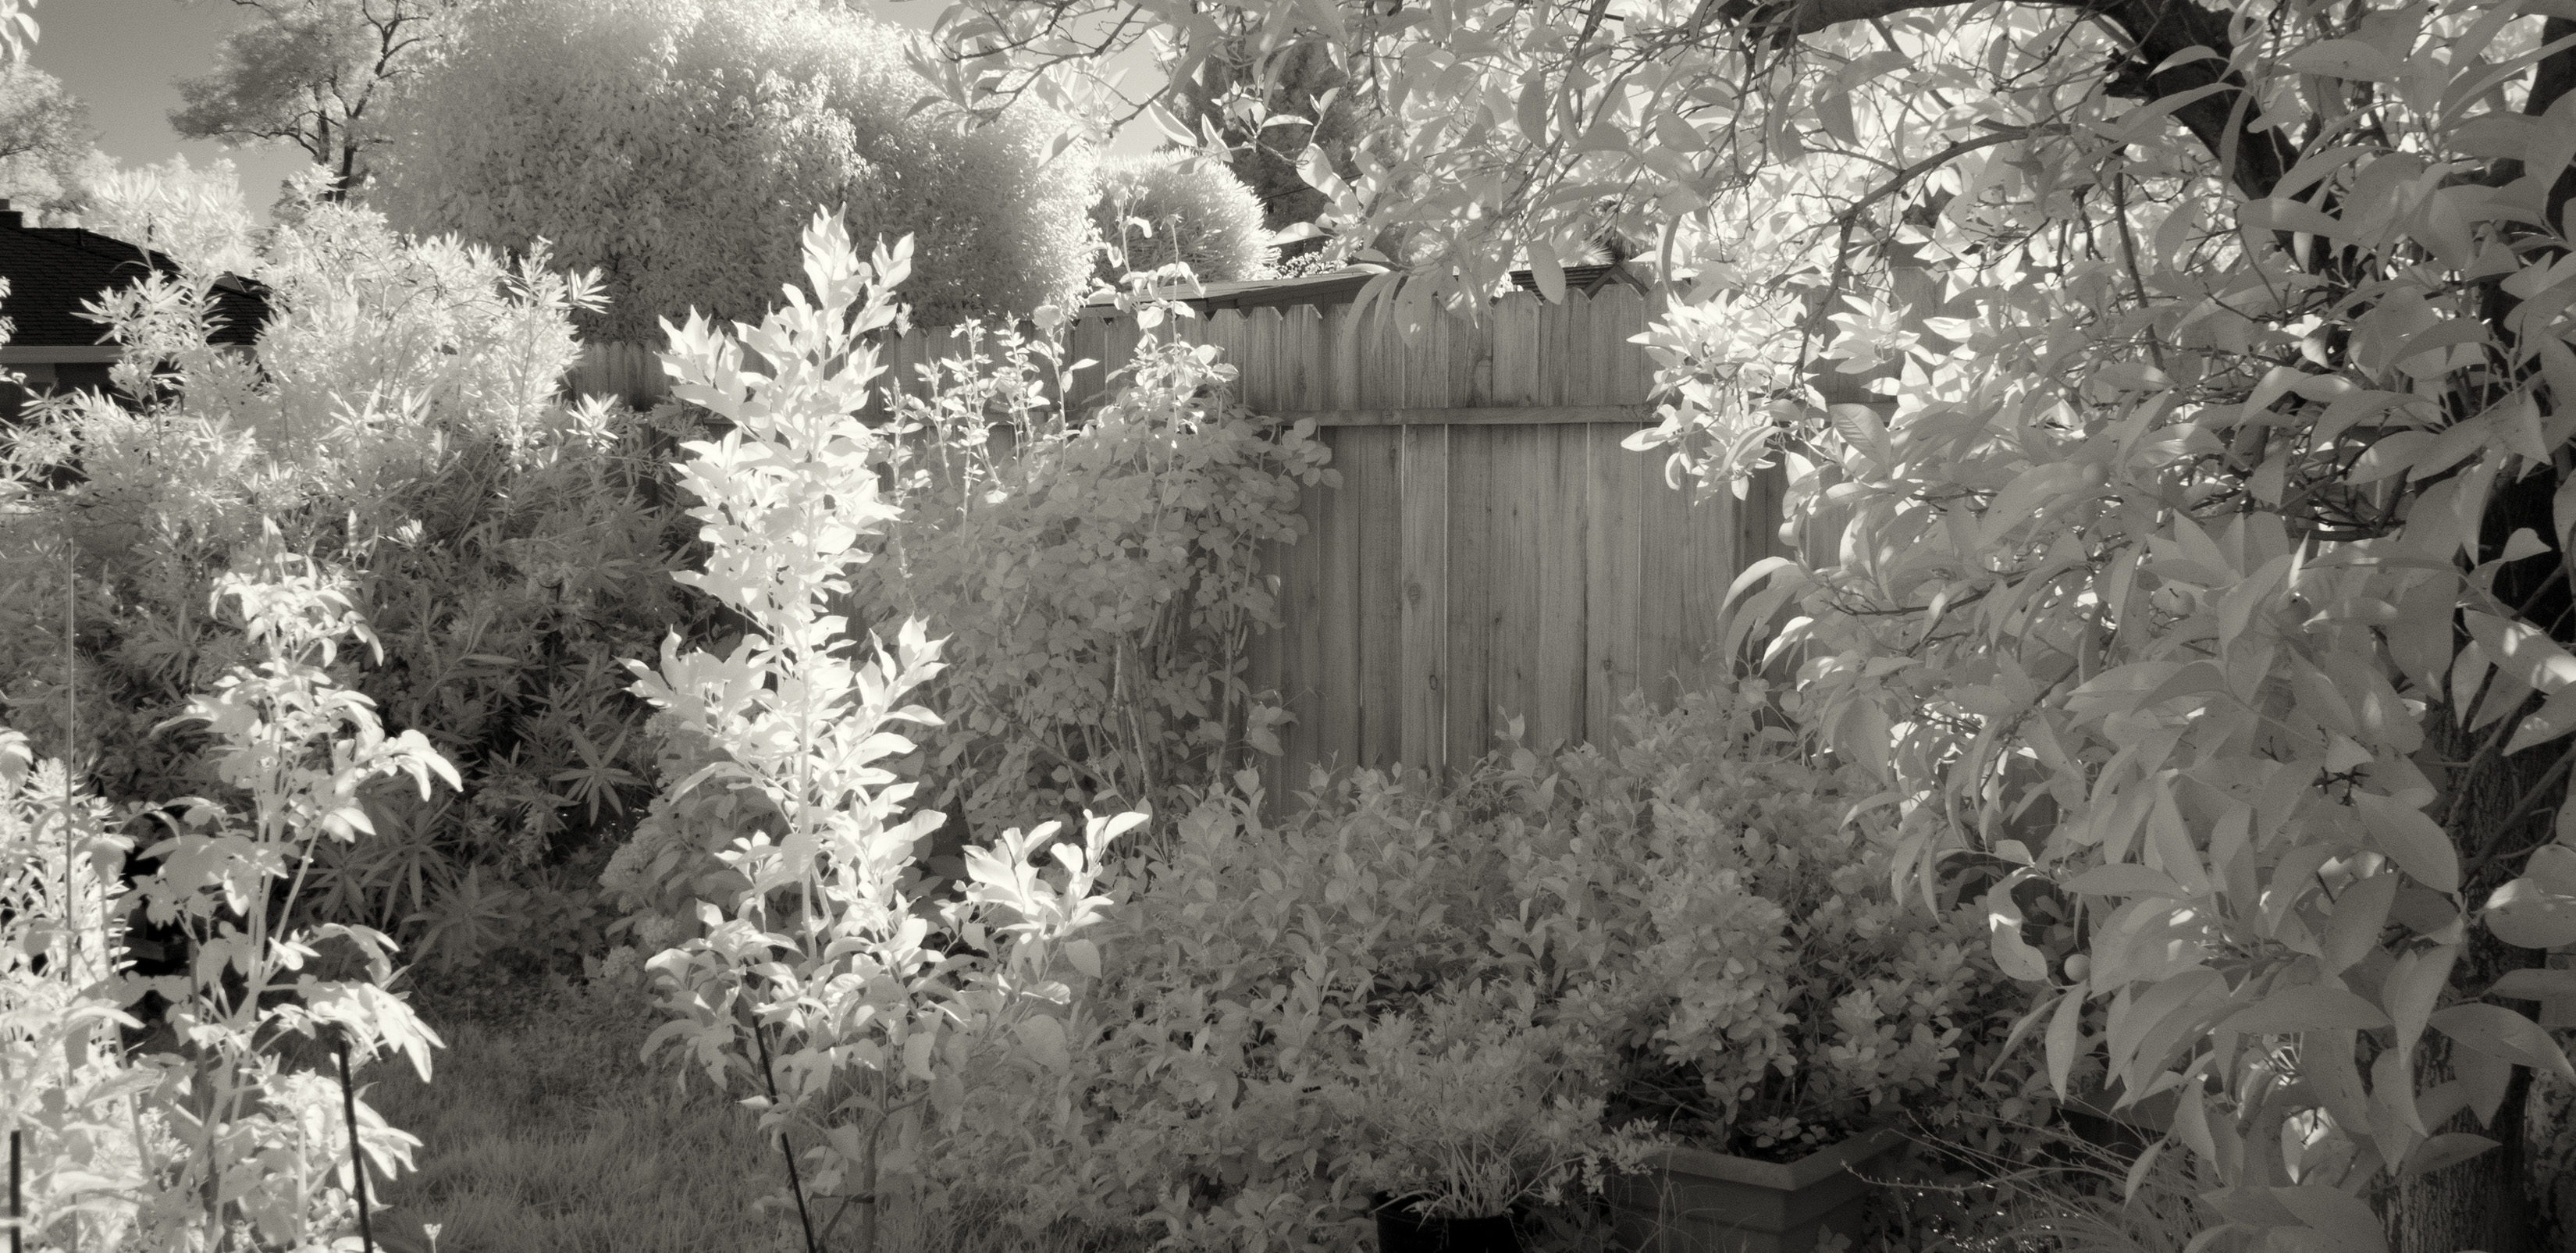
tree, forest, branch, snow, winter, black and white, plant, white, sunlight, flower, frost, ice, spring, canon, weather, monochrome, season, g10, infrared, freezing, monochrome photography, woody plant